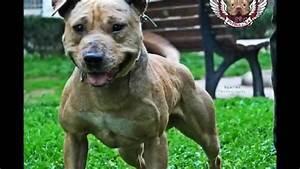
dog